FANCD2

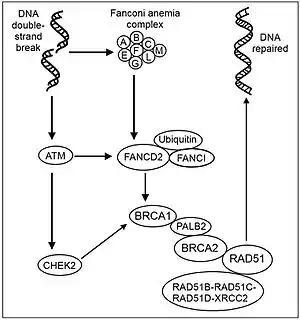
Recombinational repair of DNA double-strand damage - some key steps. ATM (ATM) is a protein kinase that is recruited and activated by DNA double-strand breaks. DNA double-strand damages also activate the Fanconi anemia core complex (FANCA/B/C/E/F/G/L/M). The FA core complex monoubiquitinates the downstream targets FANCD2 and FANCI. ATM activates (phosphorylates) CHEK2 and FANCD2 CHEK2 phosphorylates BRCA1. Ubiquinated FANCD2 complexes with BRCA1 and RAD51. The PALB2 protein acts as a hub, bringing together BRCA1, BRCA2 and RAD51 at the site of a DNA double-strand break, and also binds to RAD51C, a member of the RAD51 paralog complex RAD51B-RAD51C-RAD51D-XRCC2 (BCDX2). The BCDX2 complex is responsible for RAD51 recruitment or stabilization at damage sites. RAD51 plays a major role in homologous recombinational repair of DNA during double strand break repair. In this process, an ATP dependent DNA strand exchange takes place in which a single strand invades base-paired strands of homologous DNA molecules. RAD51 is involved in the search for homology and strand pairing stages of the process.

Fanconi anemia is a disorder with a recessive Mendelian pattern of inheritance characterized by chromosomal instability, hypersensitivity to DNA crosslinking agents, increased chromosomal breakage, and defective DNA repair. The members of the Fanconi anemia complementation group do not share sequence similarity; they are related by their assembly into a common nuclear protein complex. This gene encodes the protein for complementation group D2. This protein is monoubiquitinated in response to DNA damage, resulting in its localization to nuclear foci with other proteins (BRCA1 and BRCA2) involved in homology-directed DNA repair (see Figure: Recombinational repair of DNA double-strand damages). A nuclear complex containing FANCA, [Fanconi anemia, complementation group A], FANCB, FANCC, FANCE, FANCF, FANCL and FANCG proteins is required for the activation of the FANCD2 protein to the mono-ubiquitinated isoform.